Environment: real
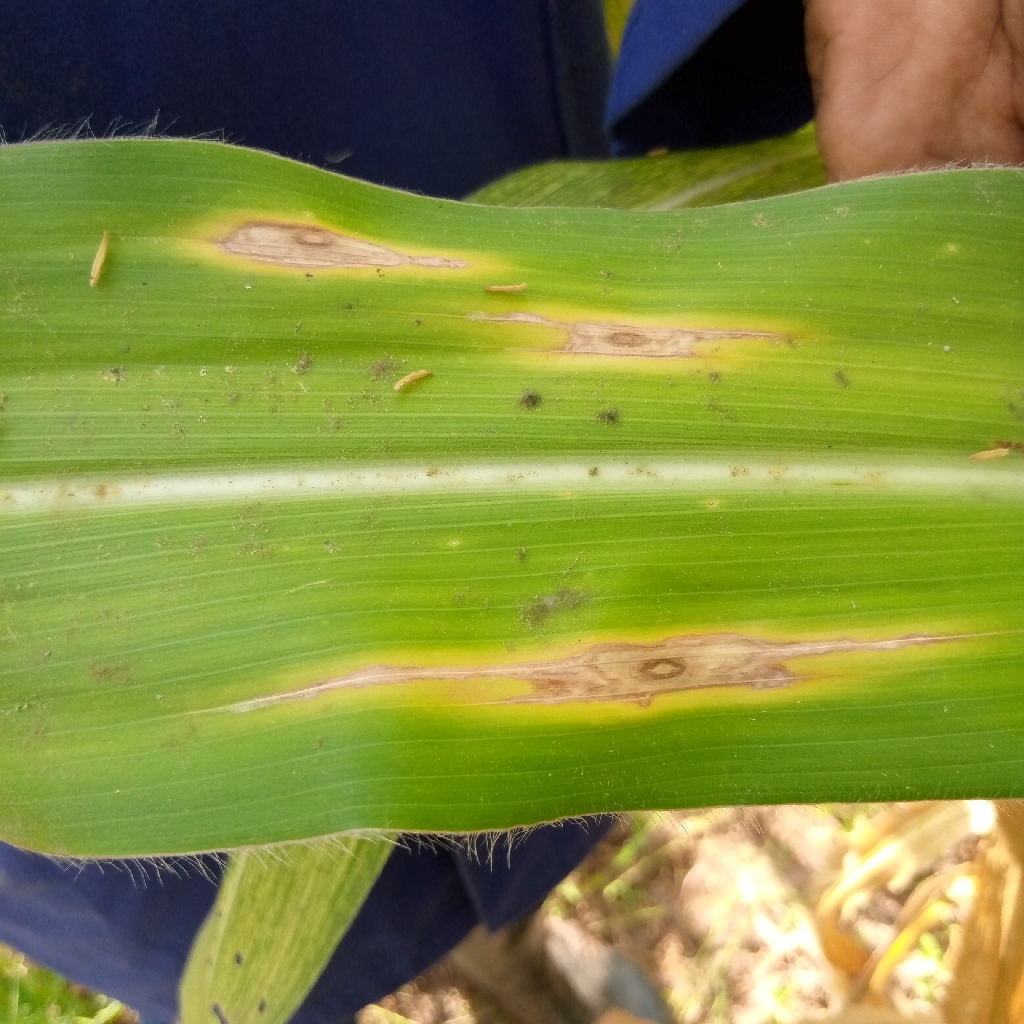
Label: northern_corn_leaf_blight